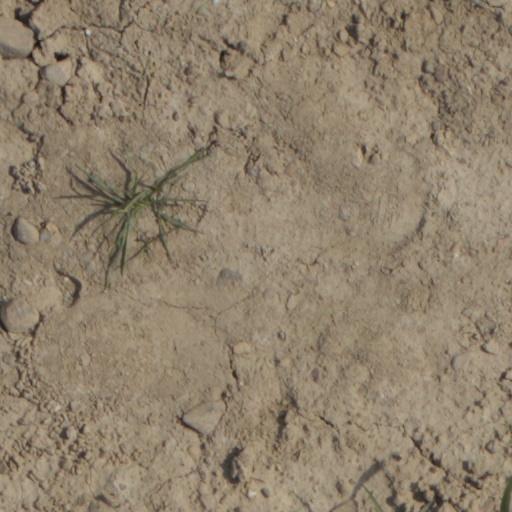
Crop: wheat